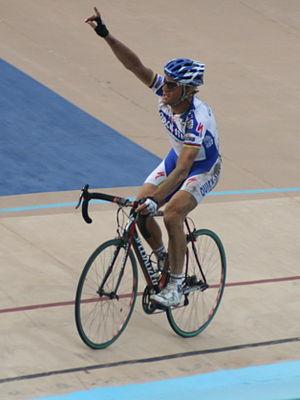
Paris-Roubaix 2009